Describe the emotion expressed in this image:  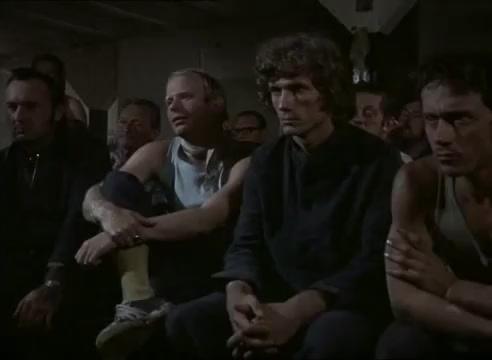
This person displays Suffering, valence and arousal with low intensity.